1975 World Series

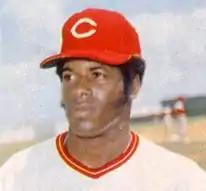
Ken Griffey Sr.

Game 2 proved to be a very pivotal game as the Reds were on the brink of being down two games before rallying for victory in the ninth inning. Red Sox starter Bill Lee held the Reds to four hits and a run through eight innings. Johnny Bench led off the ninth with a double to right field. Lee was then replaced by right-handed closer Dick Drago. Bench moved to third on a groundout by Tony Pérez. After George Foster popped out for the second out, Dave Concepción hit a clutch single up the middle that Boston second baseman Denny Doyle fielded behind second base, but had no play at first as Bench scored to tie the game. After Concepcion stole second base, Ken Griffey hit a double into left-center field scoring Concepcion with the game-winner. Rawly Eastwick retired the Sox in the ninth to get the win and even the series.